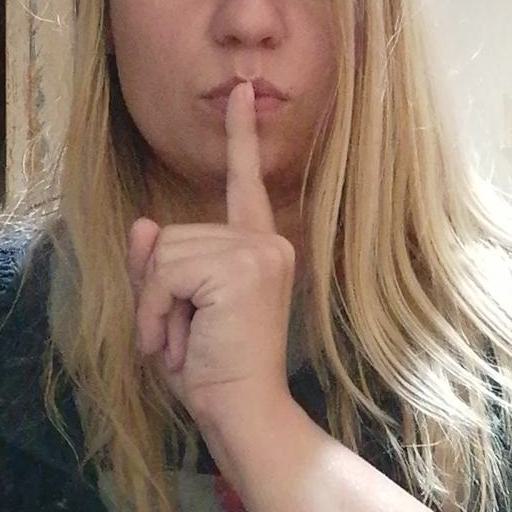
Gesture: mute